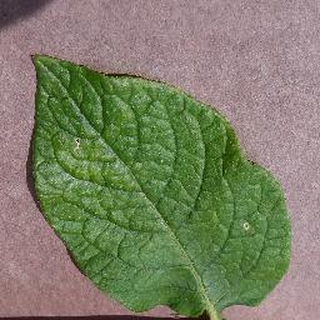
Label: healthy_potato